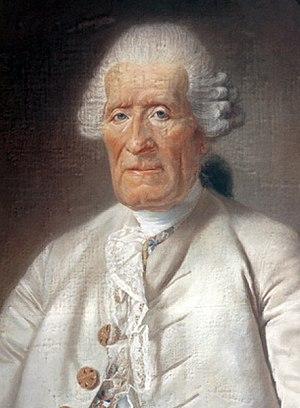
Le Canard de Vaucanson, également appelé le Canard digérant, digérateur ou défécateur, est un canard automate, créé par Jacques de Vaucanson vers 1734 et présenté au public en 1739, célèbre tant pour le naturel, la complexité et la diversité de ses mouvements que pour la manière réaliste dont il simule la digestion et la défécation. Cet automate impressionne vivement le public, assoit la renommée de Vaucanson et devient un symbole du rationalisme scientifique des Lumières. Il connaît une longue exploitation, jusqu'à la fin du XIXᵉ siècle, les circonstances de sa disparition restant incertaines. Sa digestion par dissolution des aliments est généralement considérée comme étant le produit d'expédients plutôt que d'une réelle simulation du processus physiologique.